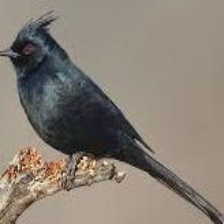
Species: PHAINOPEPLA
Scientific name: PHAINOPEPLA NITENS